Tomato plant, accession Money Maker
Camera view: tilt-top (135 deg); turntable rotation: 300 degrees
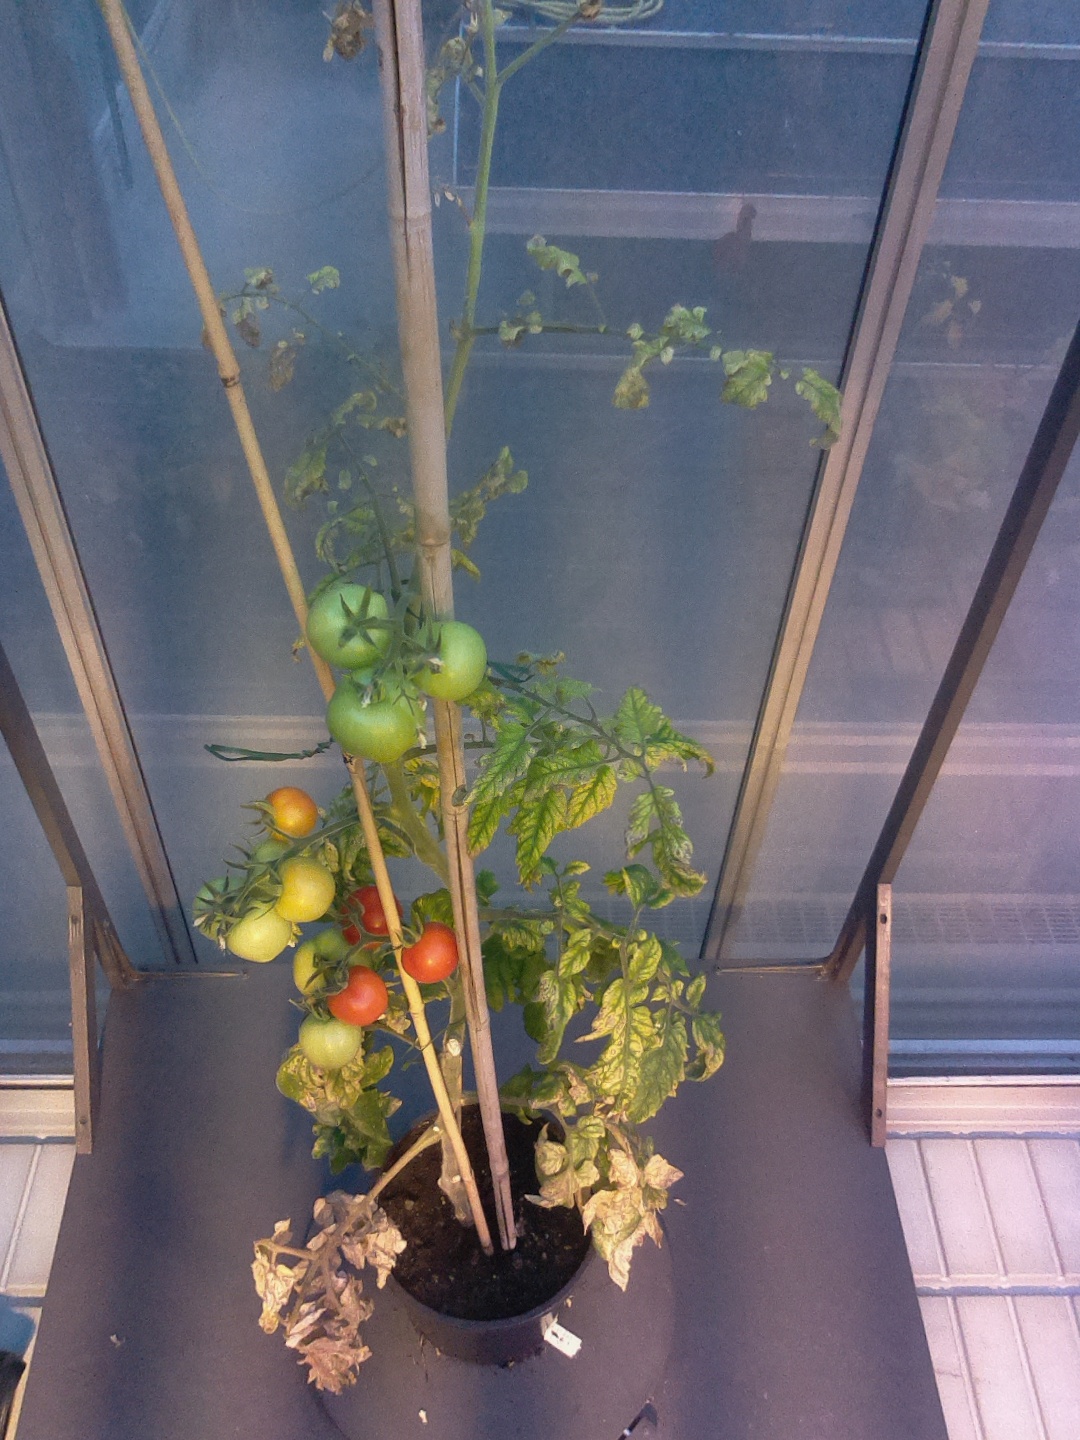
BBCH growth stage 84: 40%-50% of fruits show typical fully ripe color